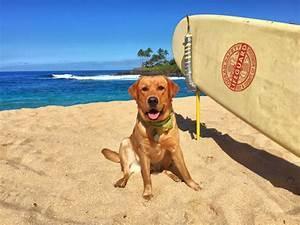
dog